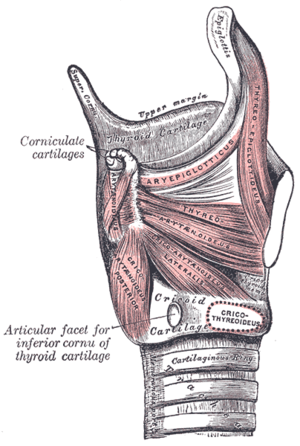
Le cartilage thyroïde est un des cartilages qui participe à la formation du larynx. Il est palpable à la face antérieure du cou, notamment au niveau de sa partie antérieure appelée la proéminence laryngée ou « pomme d'Adam ». Son développement est variable selon les sexes, plus important chez l'homme, ce qui constitue un caractère sexuel secondaire.